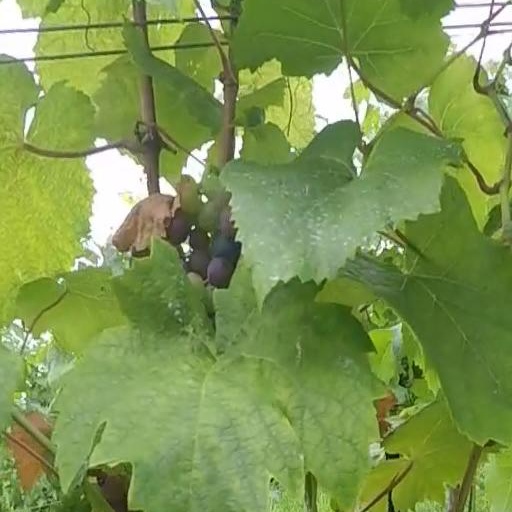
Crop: grape